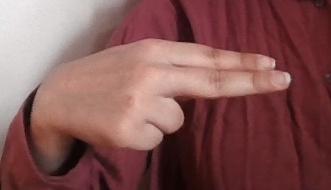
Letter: ain